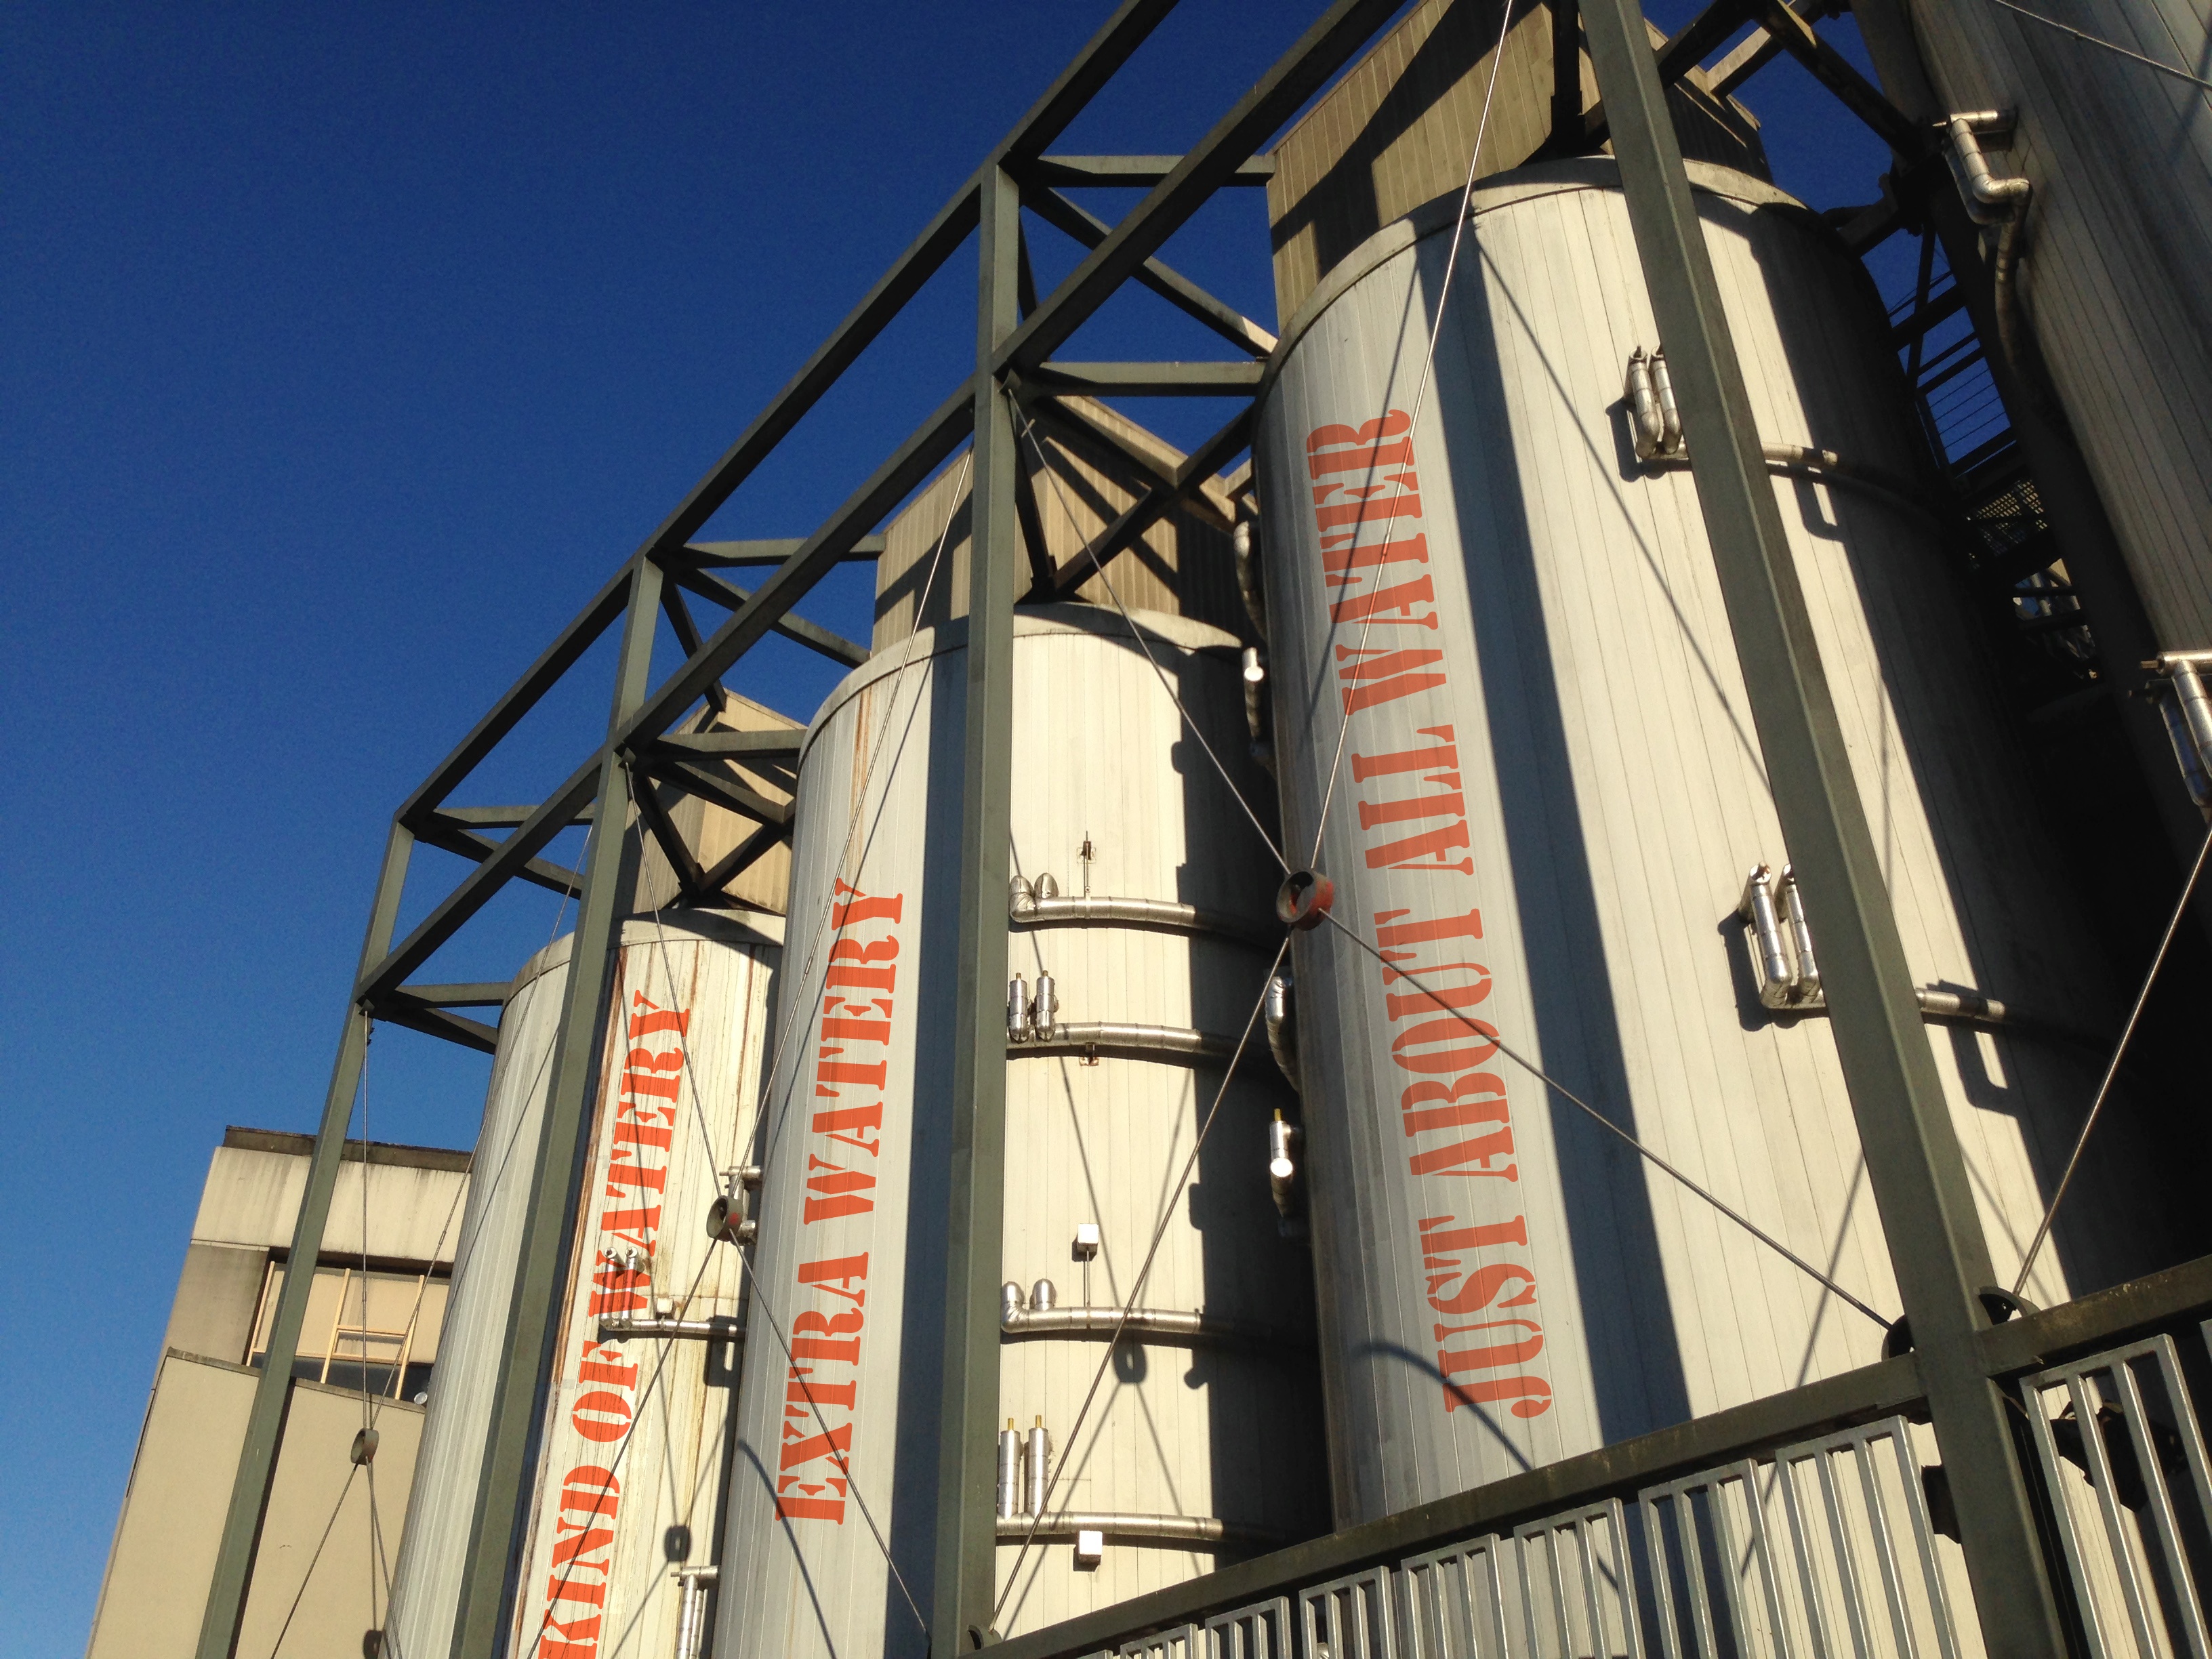
structure, mast, facade, beer